Lalla (title)

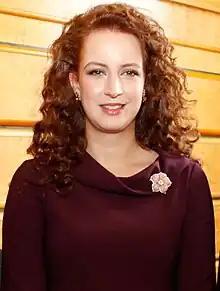
Portrait of Lalla Salma, former princess consort of Morocco

Lalla is an honorific title meaning "Lady", "My lady", "Miss.", or "Mrs.", used in the Maghreb, to politely address or mention any woman. In Morocco, if the respected or adult woman is known to the person, he or she would address her using the title "Lalla" before using her personal name or family name. In Mauritania, "Lalla" is often used on its own as a given name for women. It is sometimes also used with another noun to form a compound given name, such as in the names of Lalla-Aicha and Lalla-Meryem.